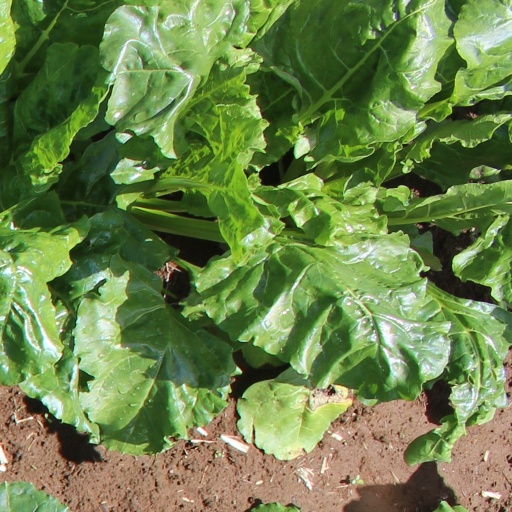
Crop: sugar beet